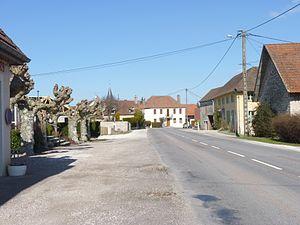
Rue Principale, direction nord, Aubigny-en-Plaine (Côte d'Or, Bourgogne, France)